Cubic plane curve

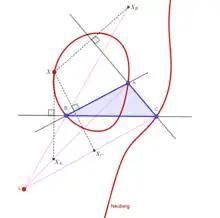
Neuberg cubic of triangle : The locus of such that, if are the reflections of in the sidelines , then the lines are concurrent.

The Neuberg cubic (named after Joseph Jean Baptiste Neuberg) is the locus of a point such that is on the line , where is the Euler infinity point ( in the Encyclopedia of Triangle Centers). Also, this cubic is the locus of such that the triangle is perspective to , where is the reflection of in the lines respectively